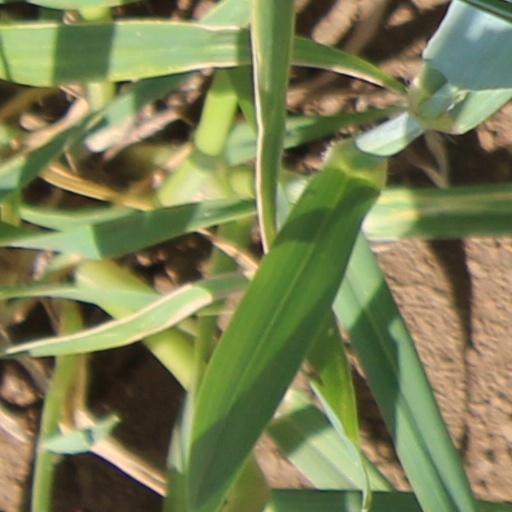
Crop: wheat